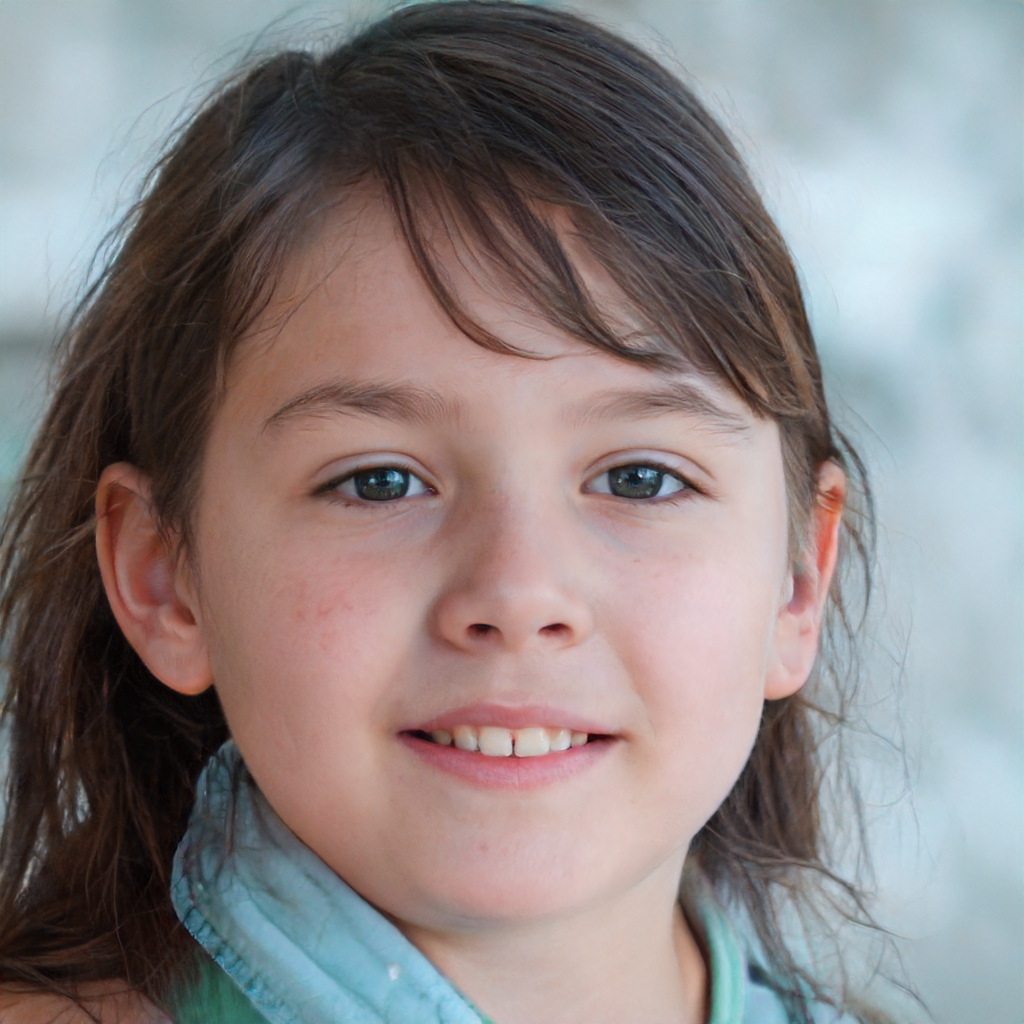
Label: Colored